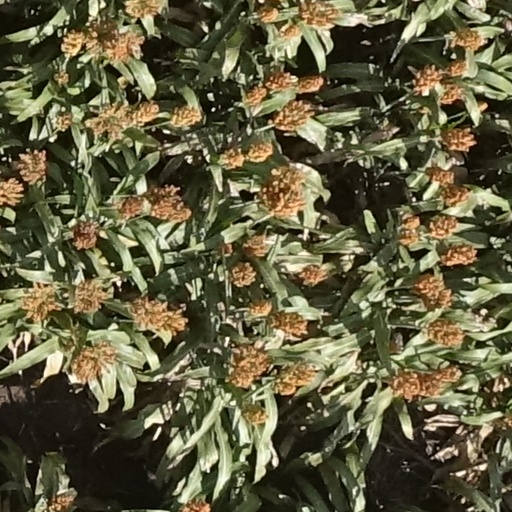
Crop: sorghum